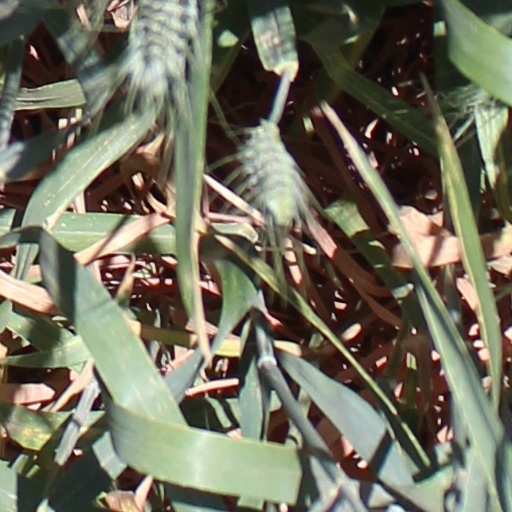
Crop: wheat